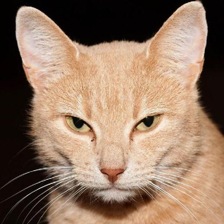
Label: animals